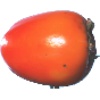
Label: Kaki 1